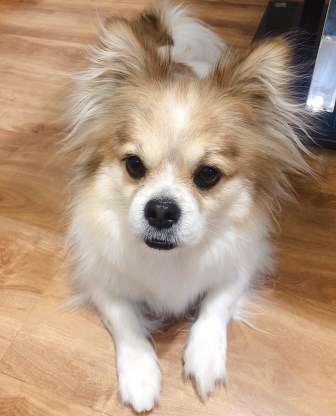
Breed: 806-n000129-papillon